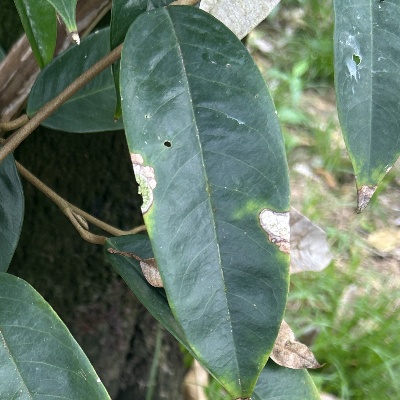
Label: Leaf_Colletotrichum